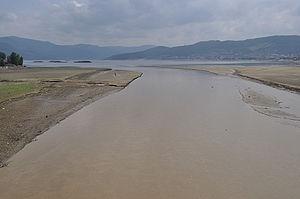
La Cerna est une rivière de Roumanie, d'une longueur d'environ 90 km, qui se jette dans le Danube à hauteur de la ville d'Orșova.